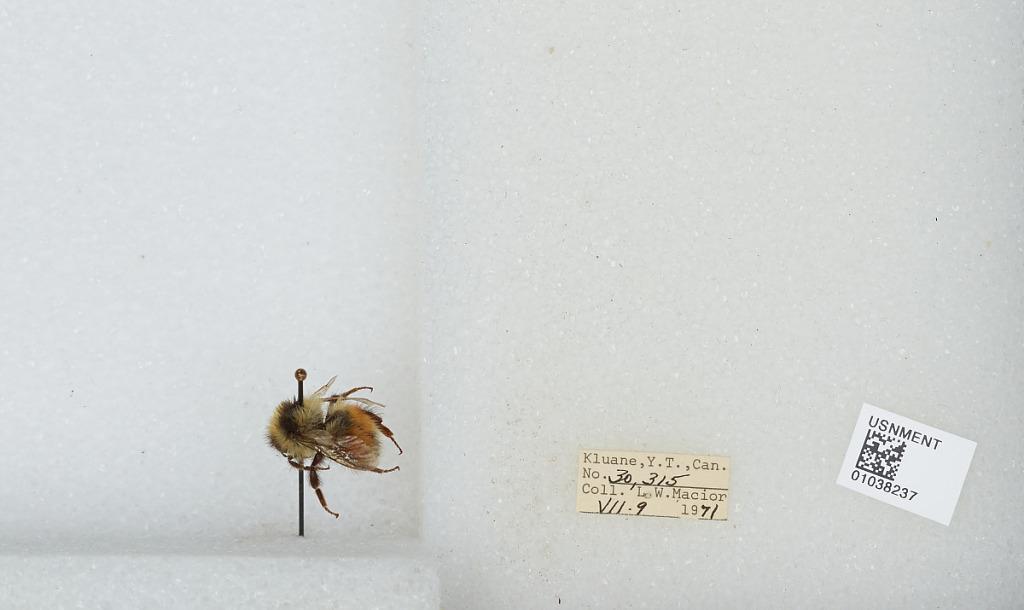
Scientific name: Bombus (Pyrobombus) sylvicola Kirby
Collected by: L. Macior
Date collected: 1971-7-9
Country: Canada
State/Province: Yukon Territory
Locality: Kluane
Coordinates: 60.75, -139.5